Rutherford GO Station

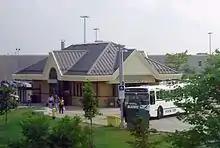
First station built 2001 demolished 2022

This station was opened in January 2001 to accommodate the growing ridership on the Barrie line along with the growing communities surrounding Rutherford GO Station. Another reason for the station's presence was due to Maple GO Station's parking congestion prior to Rutherford's opening.